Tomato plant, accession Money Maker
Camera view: tilt-top (135 deg); turntable rotation: 270 degrees
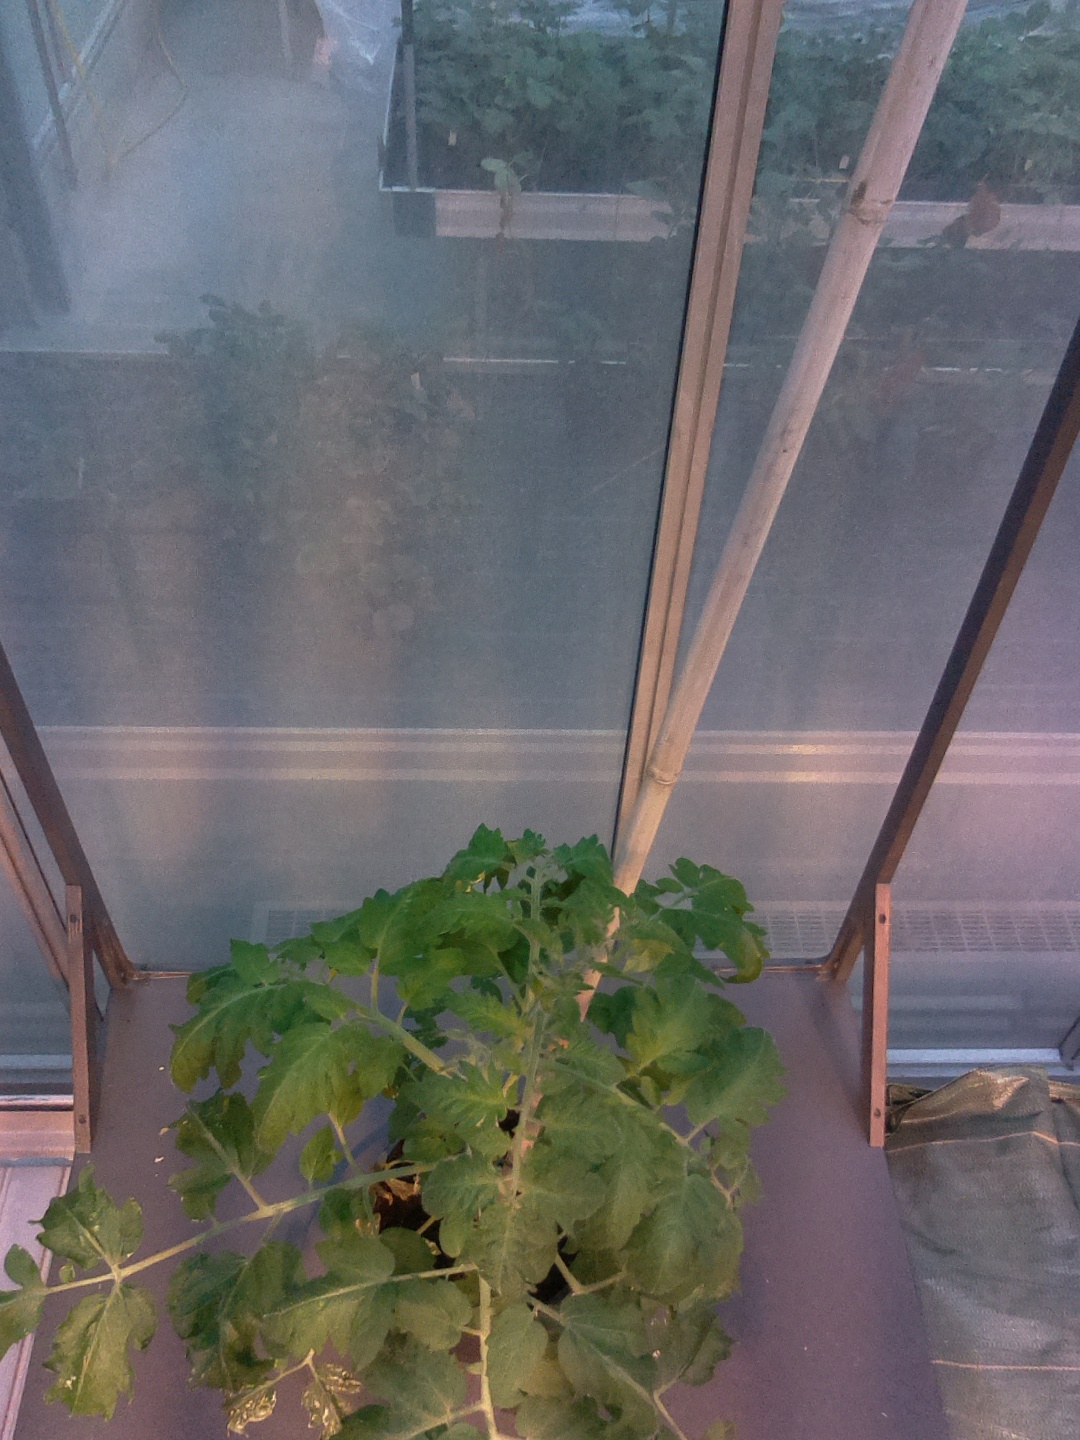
BBCH growth stage 54: 4 inflorescences visible